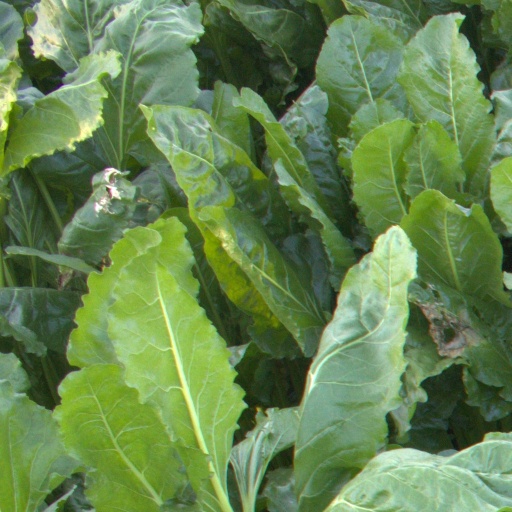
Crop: sugar beet